Victorian architecture

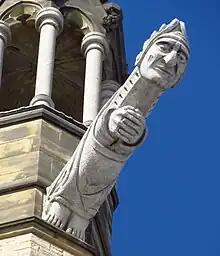
One of four grotesques at the corners of the Peace Tower

Notable Victorian-inspired cities during this era include, Astoria in Oregon; Philadelphia and Pittsburgh in Pennsylvania; Washington, D.C.; Boston in Massachusetts; Alameda, Eureka, San Francisco, and Midtown Sacramento in California; The Brooklyn Heights and Victorian Flatbush sections of New York City, Garden City on Long Island, and Albany, Troy, Buffalo, and Rochester in Upstate New York; Asbury Park / Ocean Grove, Cape May, Deal, Flemington, Freehold, Hackettstown, Jersey City / Hoboken, Metuchen, Montclair, Ridgewood, Plainfield, Summit, and Westfield in New Jersey; Chicago, Galena, and Winnetka in Illinois; Detroit and Grand Rapids in Michigan; Cincinnati and Columbus in Ohio; Galveston in Texas; Baltimore in Maryland; Louisville in Kentucky; Atlanta in Georgia; Milwaukee in Wisconsin; New Orleans in Louisiana; Richmond in Virginia; St. Louis in Missouri; and Saint Paul in Minnesota. Los Angeles grew from a Pueblo (village) into a Victorian Downtown – now almost entirely demolished but with residential remnants in its Angelino Heights and Westlake neighborhoods. San Francisco is particularly well known for its extensive Victorian architecture, especially in the Haight-Ashbury, Lower Haight, Alamo Square, Western Addition, Mission, Duboce Triangle, Noe Valley, Castro, Nob Hill, and Pacific Heights neighborhoods.